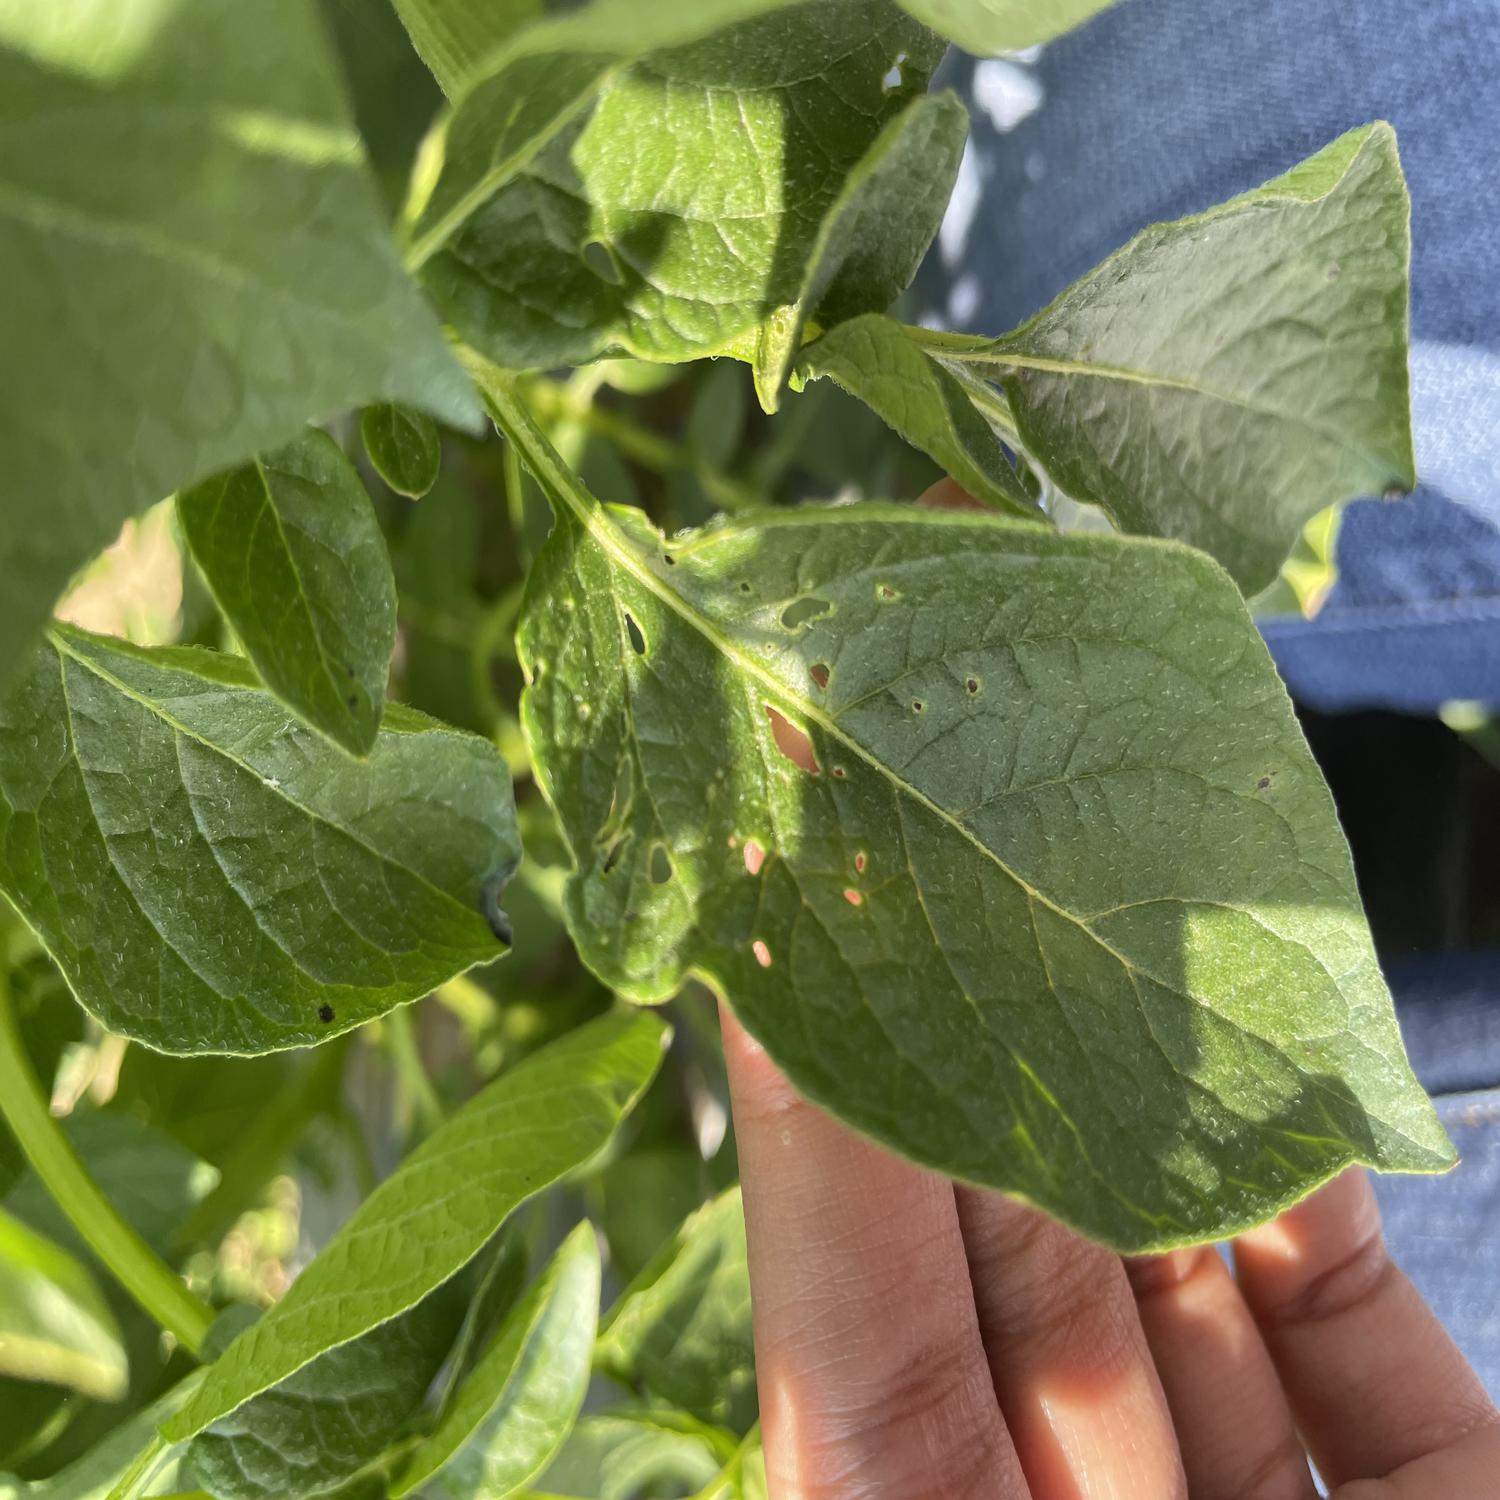
Label: Pest